Ouachita Baptist University

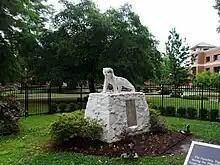
Ouachita's iconic Tiger statue has stood in silent vigil over the campus since 1935

OBU fields intercollegiate men's teams in baseball, basketball, football, soccer, swimming, tennis, cross country, and wrestling. Women's sports include basketball, cross country, soccer, softball, swimming, tennis and volleyball.